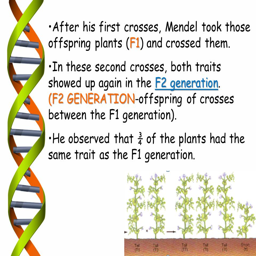
after his first crosses , scientist took those offspring plants and crossed them .